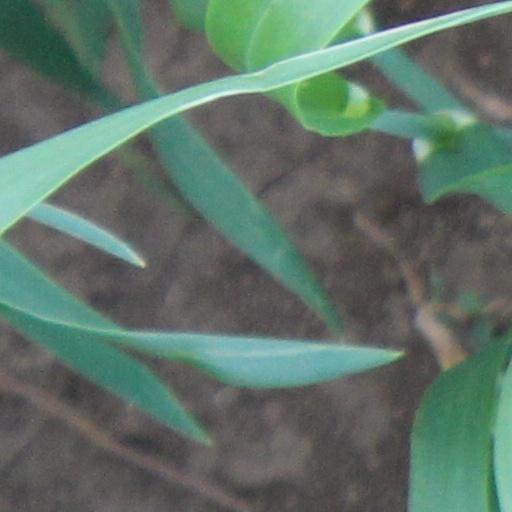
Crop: wheat